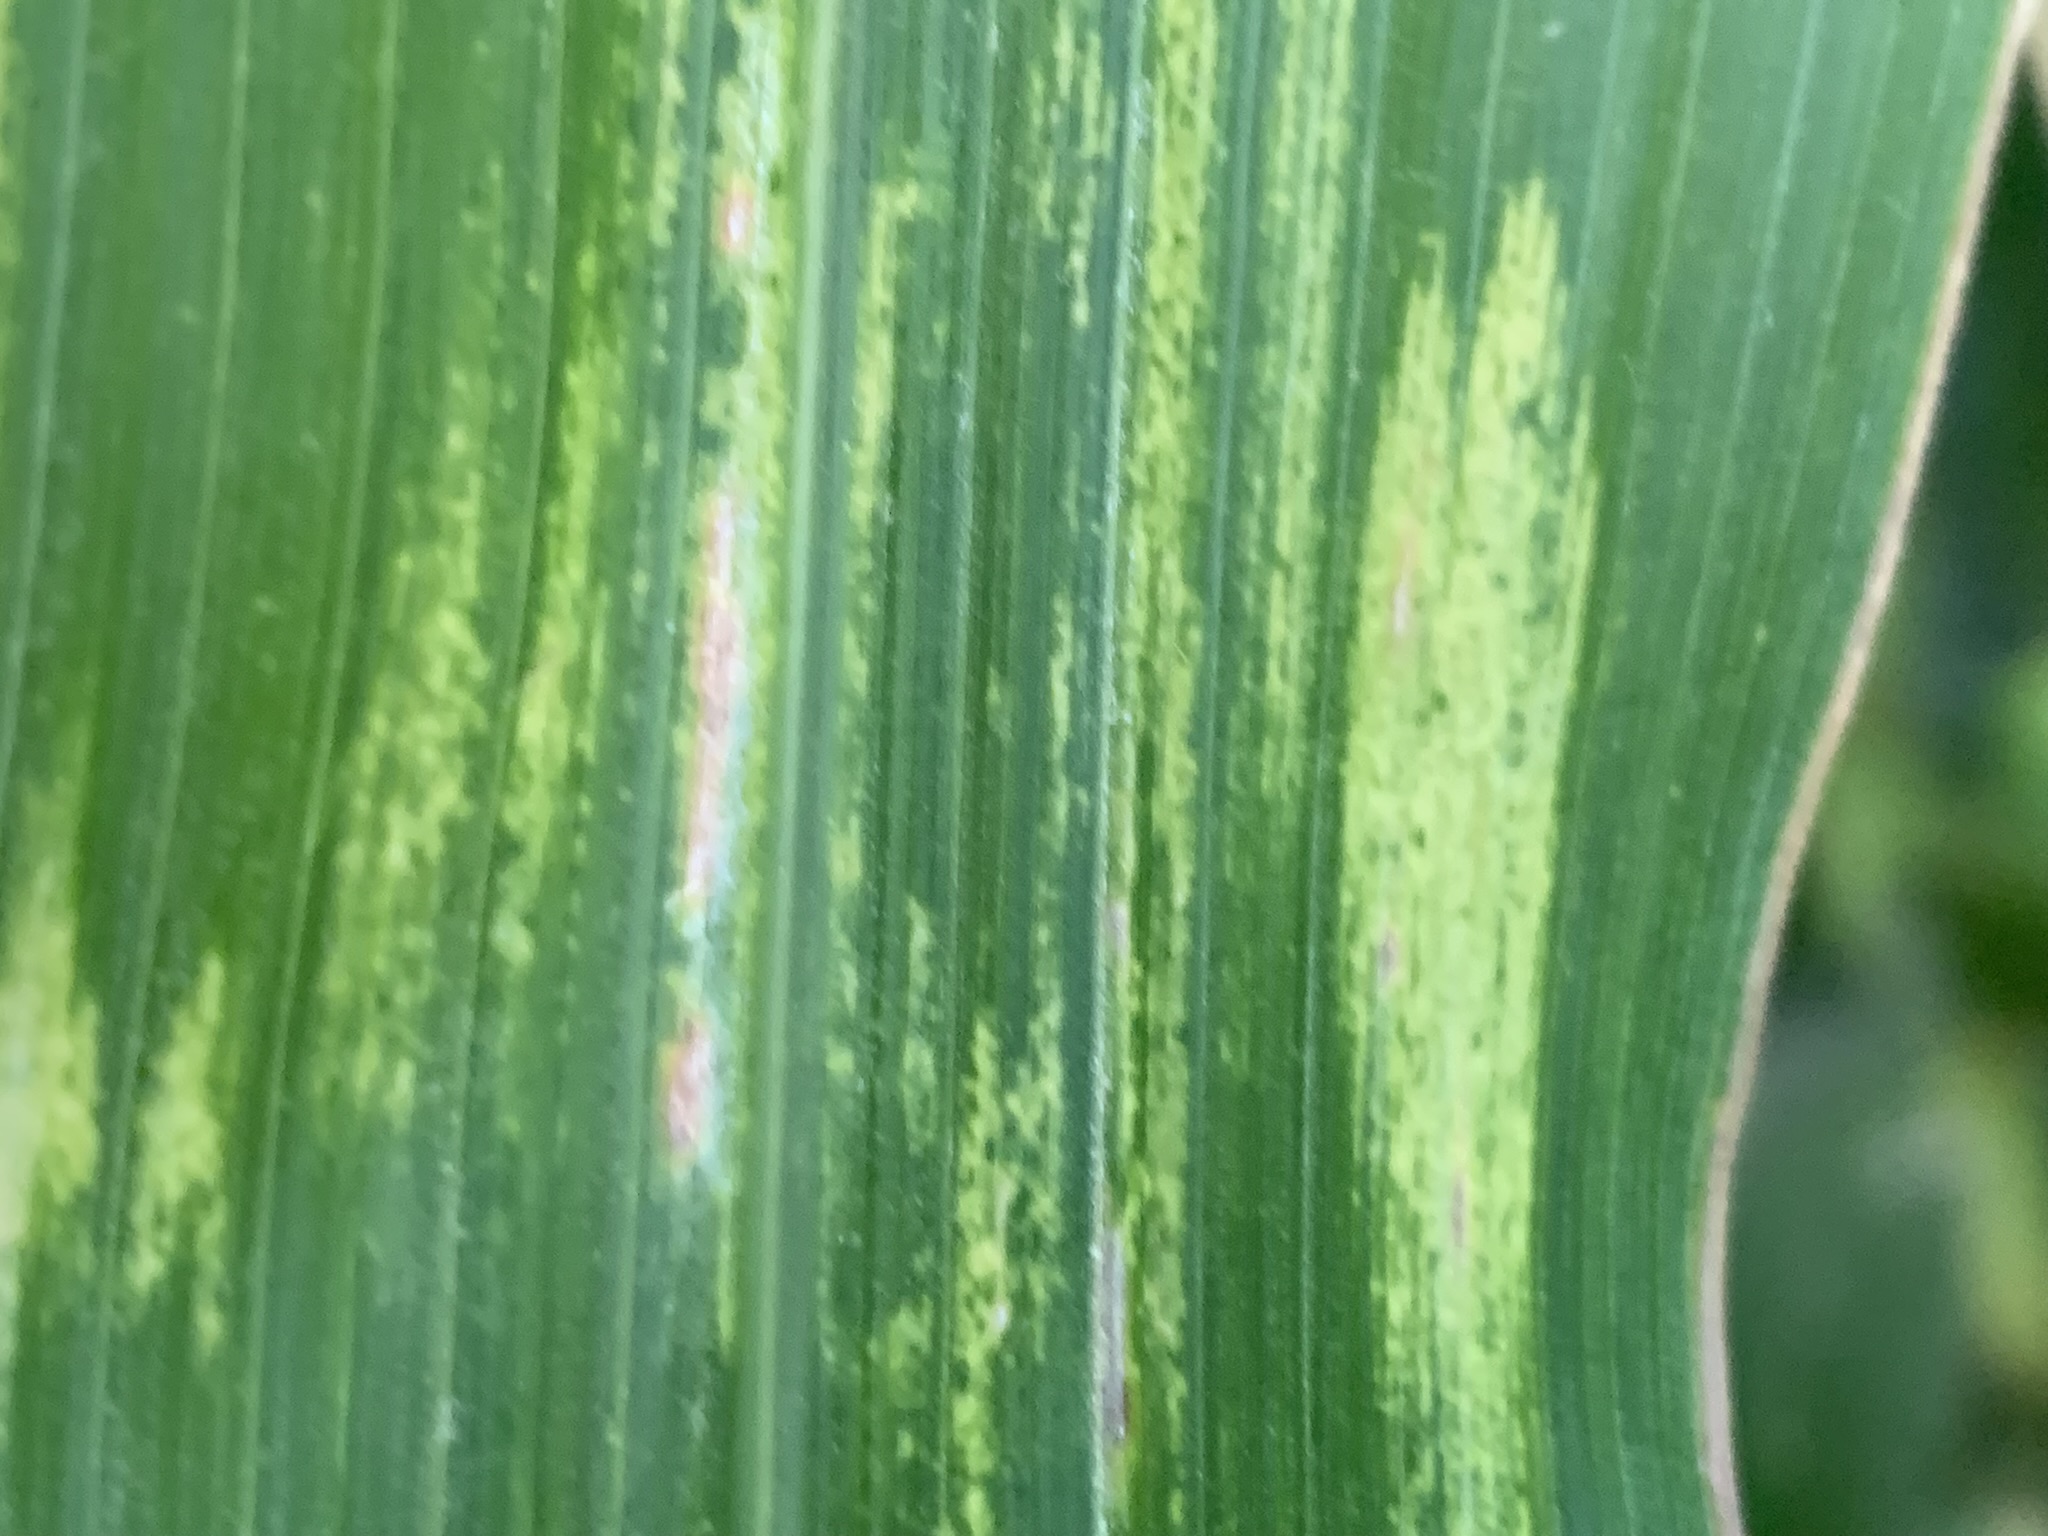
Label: MLN